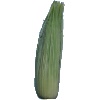
Label: Corn Husk 1